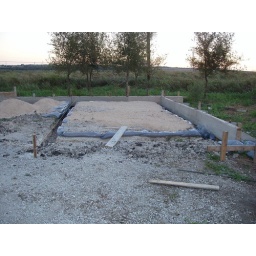
Chat is put in gray plastic bags and is used to level the top.